Chahan (dish)

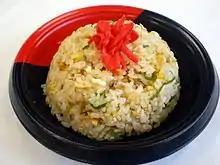
Chahan can be shaped when serving for aesthetic appeal.

"Chahan" is a Japanese fried rice dish typically cooked in a wok. Rice is used as a primary ingredient, and a wide range of additional ingredients can be used including scrambled egg, vegetables, onion, garlic, edible mushrooms such as shiitake, tofu, pork, as well as seafoods such as crab meat, roe, and shrimp. Oils such as canola oil, sesame oil and sunflower oil are used to fry the dish. The dish can be seasoned with soy sauce, oyster sauce, sesame oil, salt, pepper and katsuobushi, a dried and flaked tuna product. Shiso, an Asian culinary herb, may also be used to flavor "chahan". Nori, a dried edible seaweed product, can be used as a garnish.